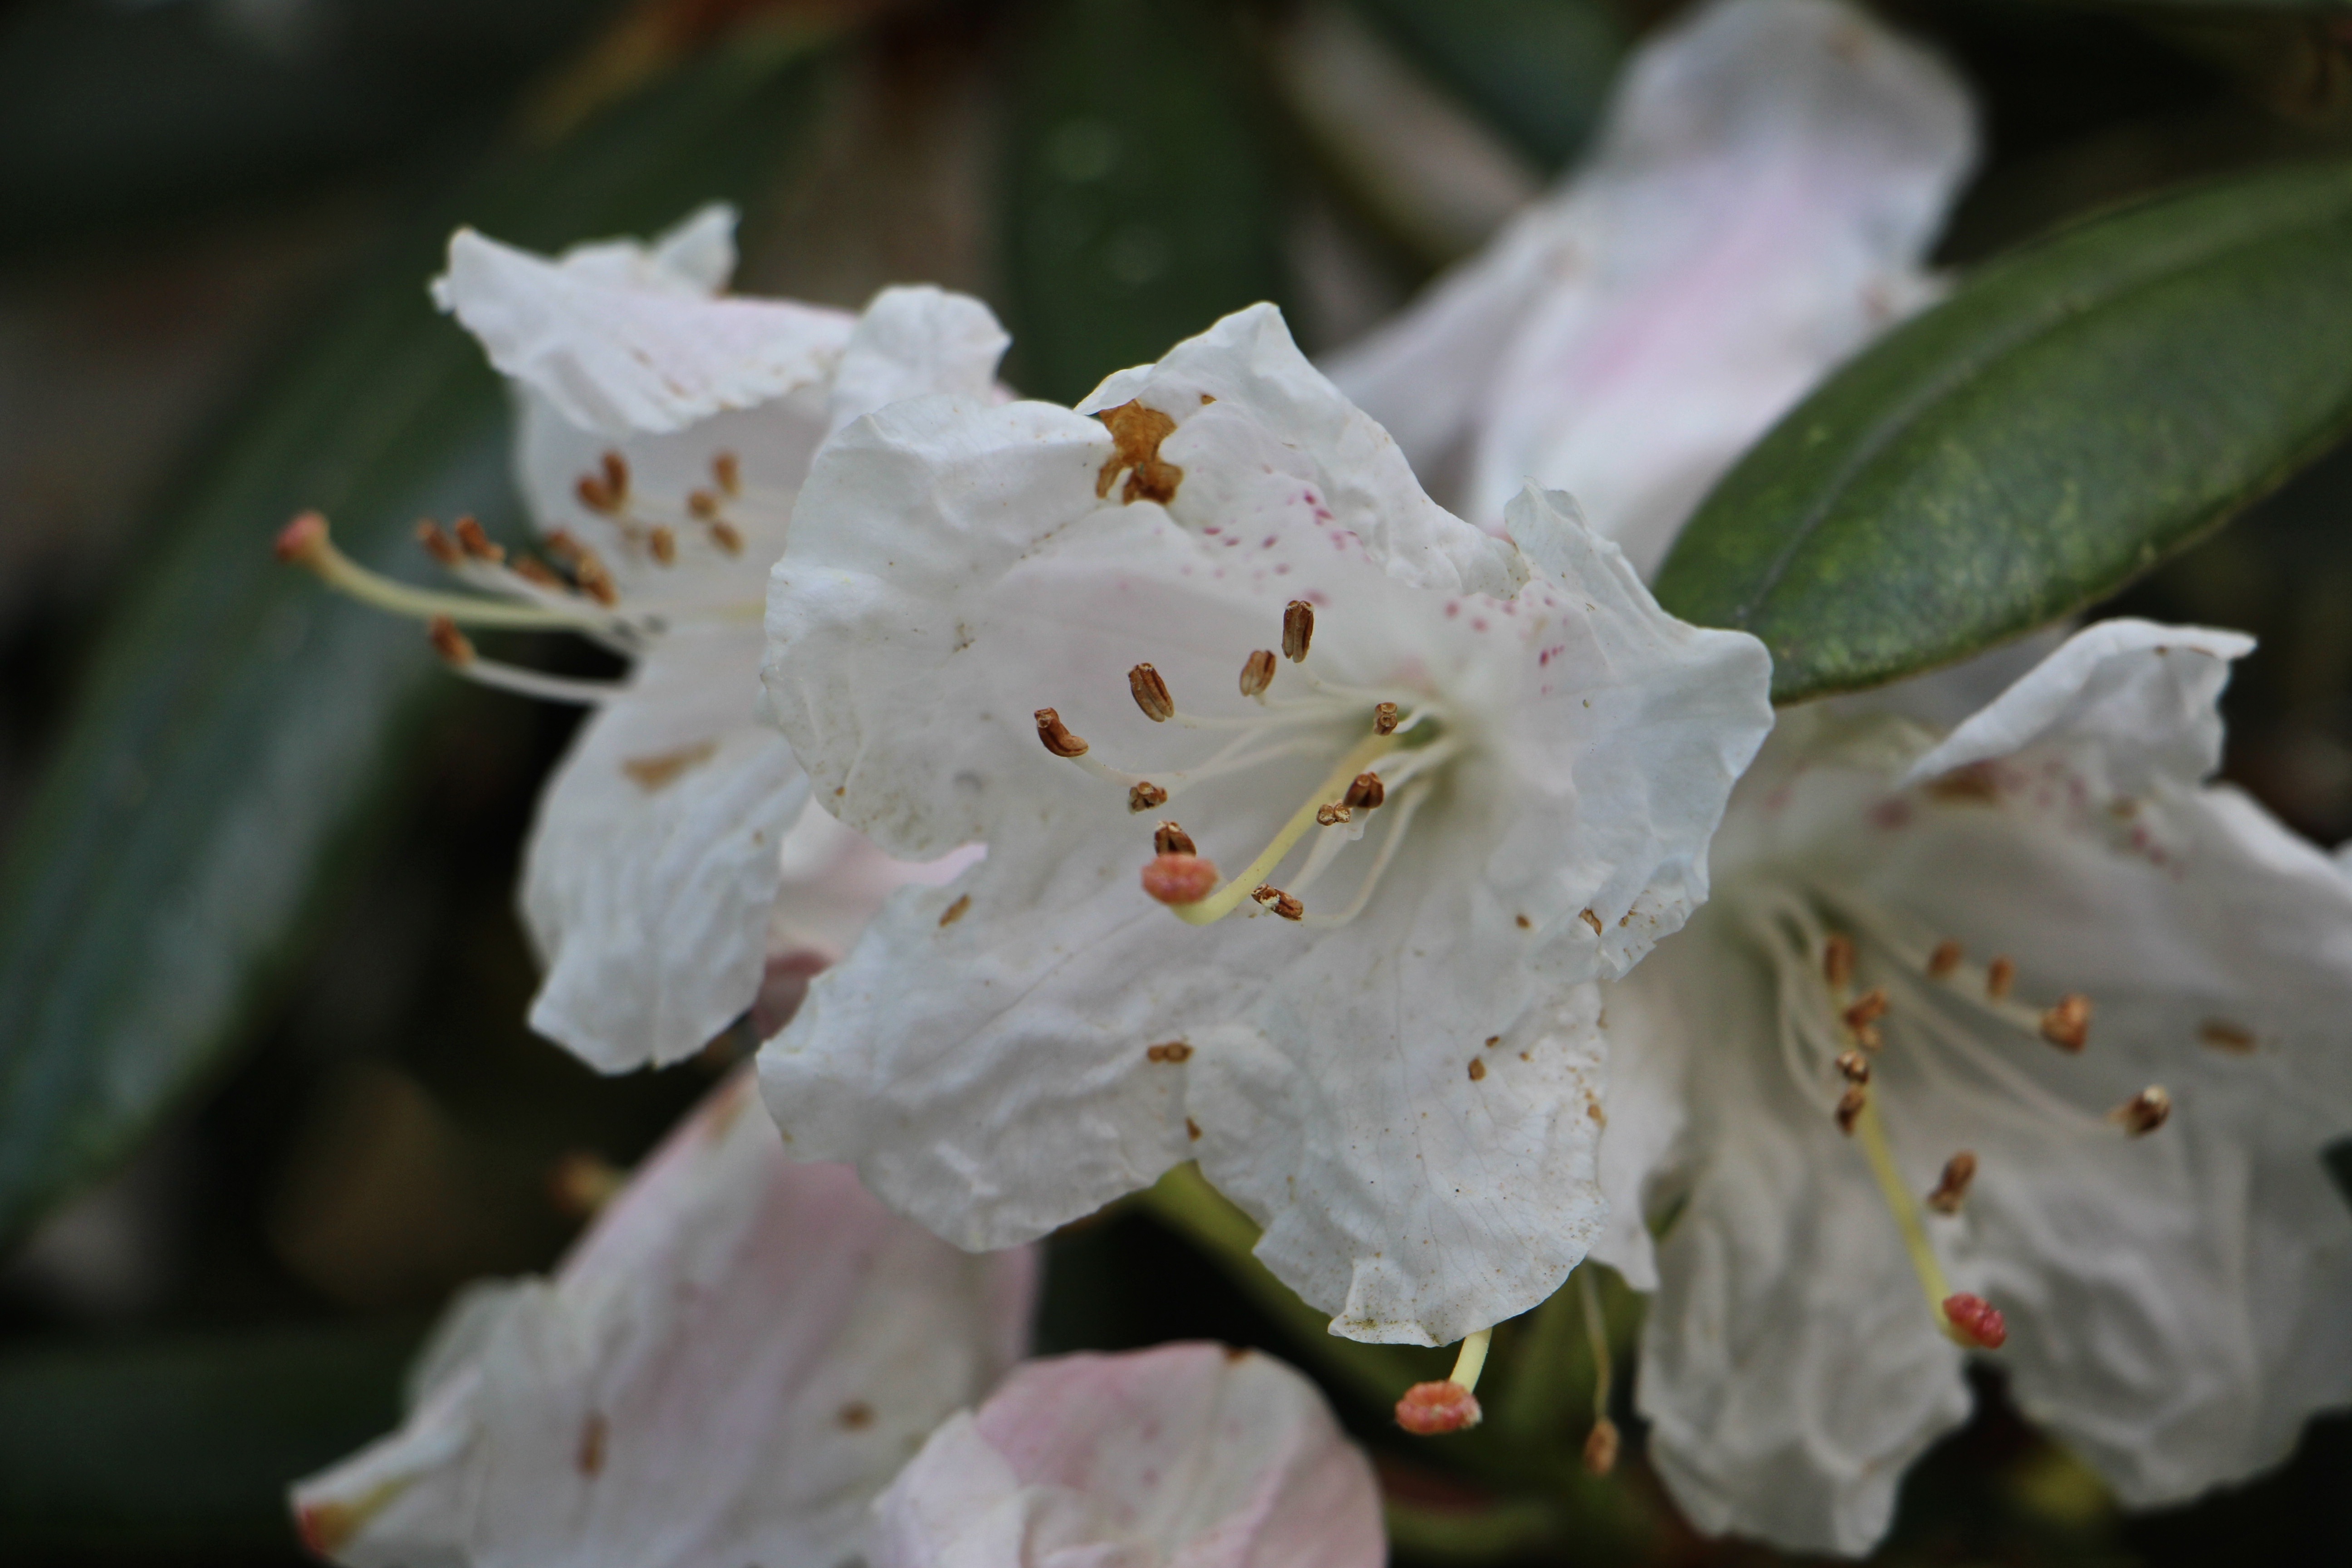
tree, nature, branch, blossom, plant, flower, bloom, color, botany, flora, flowers, close up, shrub, rhododendron, beautiful, macro photography, flowering plant, woody plant, land plant